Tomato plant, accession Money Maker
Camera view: horizontal (90 deg, fisheye); turntable rotation: 30 degrees
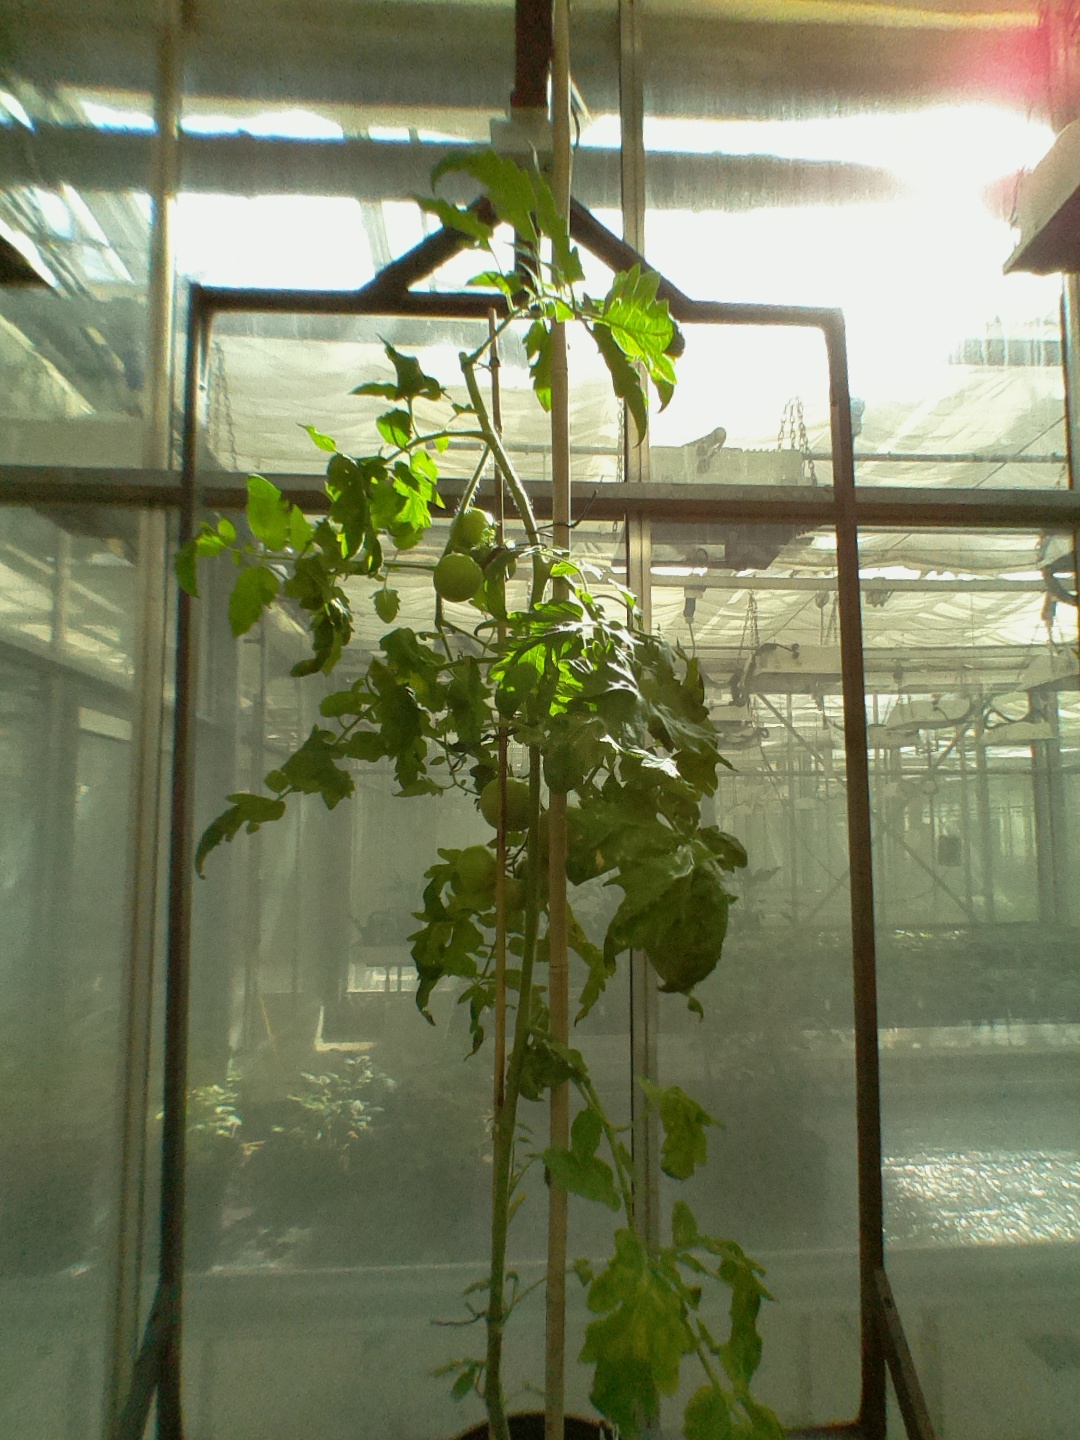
BBCH growth stage 78: 80% -90% of final fruit size